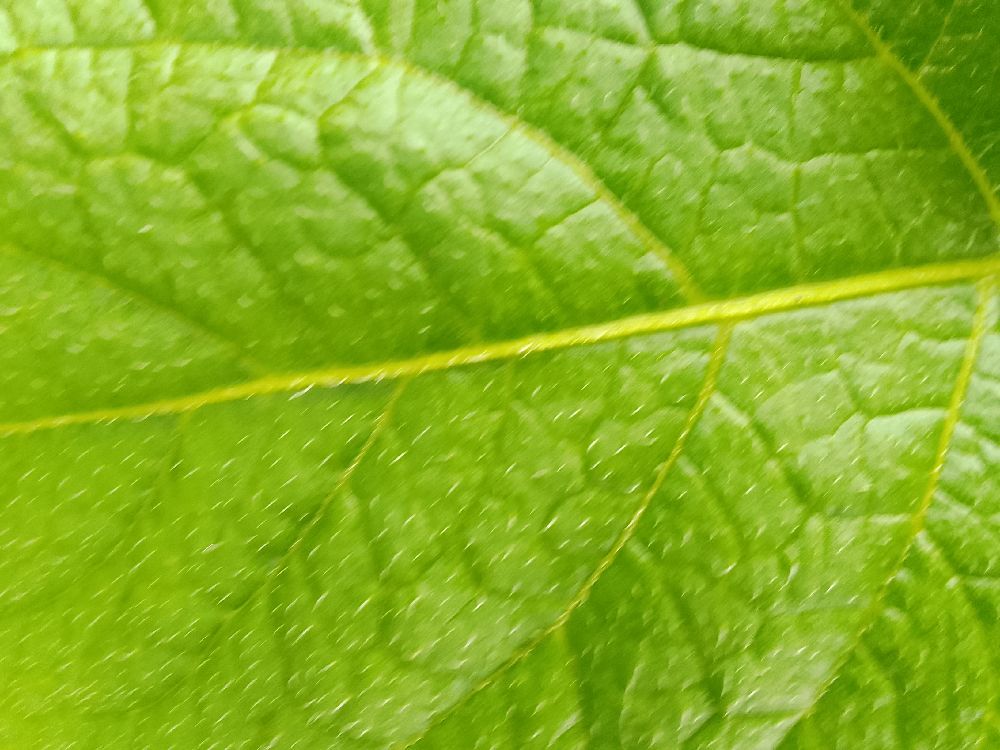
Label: Healthy